Collective intelligence

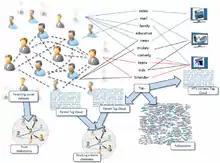
Parenting social network and collaborative tagging as pillars for automatic IPTV content blocking system

In social bookmarking (also called collaborative tagging), users assign tags to resources shared with other users, which gives rise to a type of information organisation that emerges from this crowdsourcing process. The resulting information structure can be seen as reflecting the collective knowledge (or collective intelligence) of a community of users and is commonly called a "Folksonomy", and the process can be captured by models of collaborative tagging.